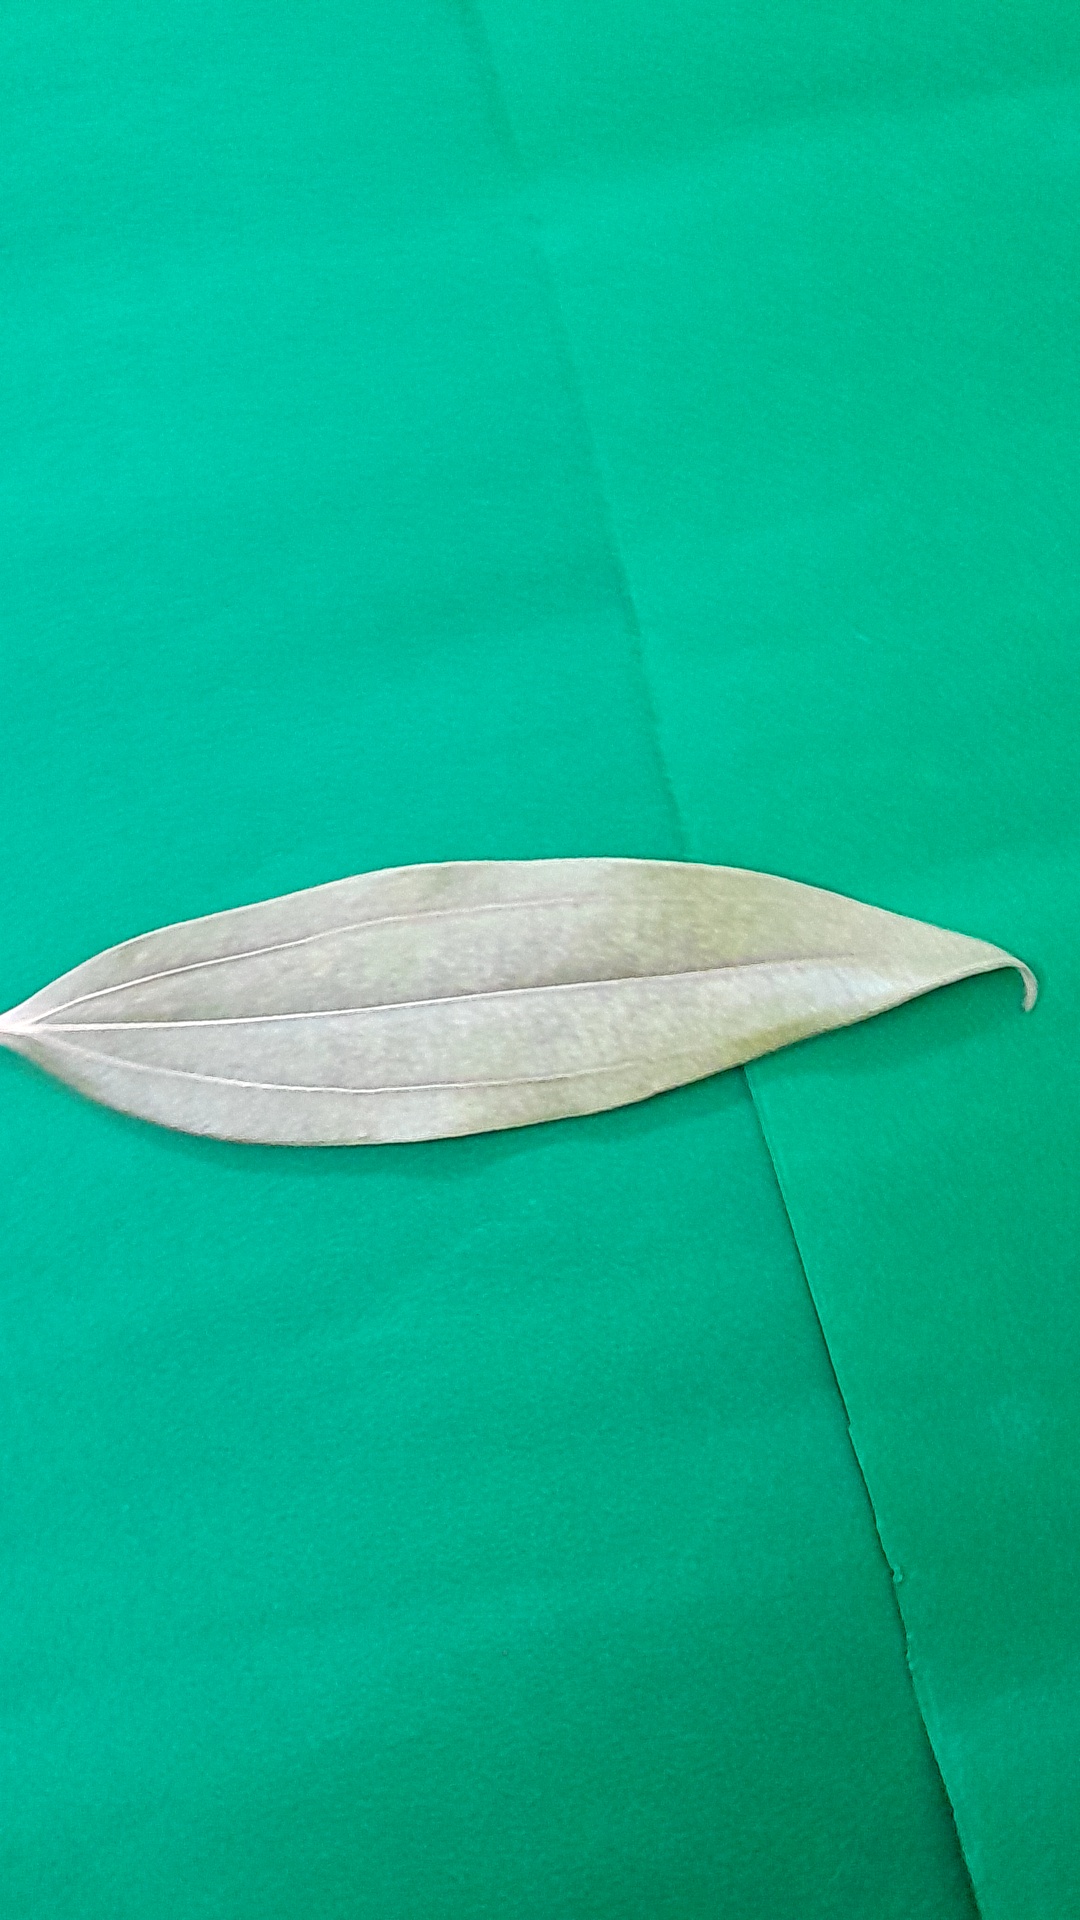
Label: Dry Leaf